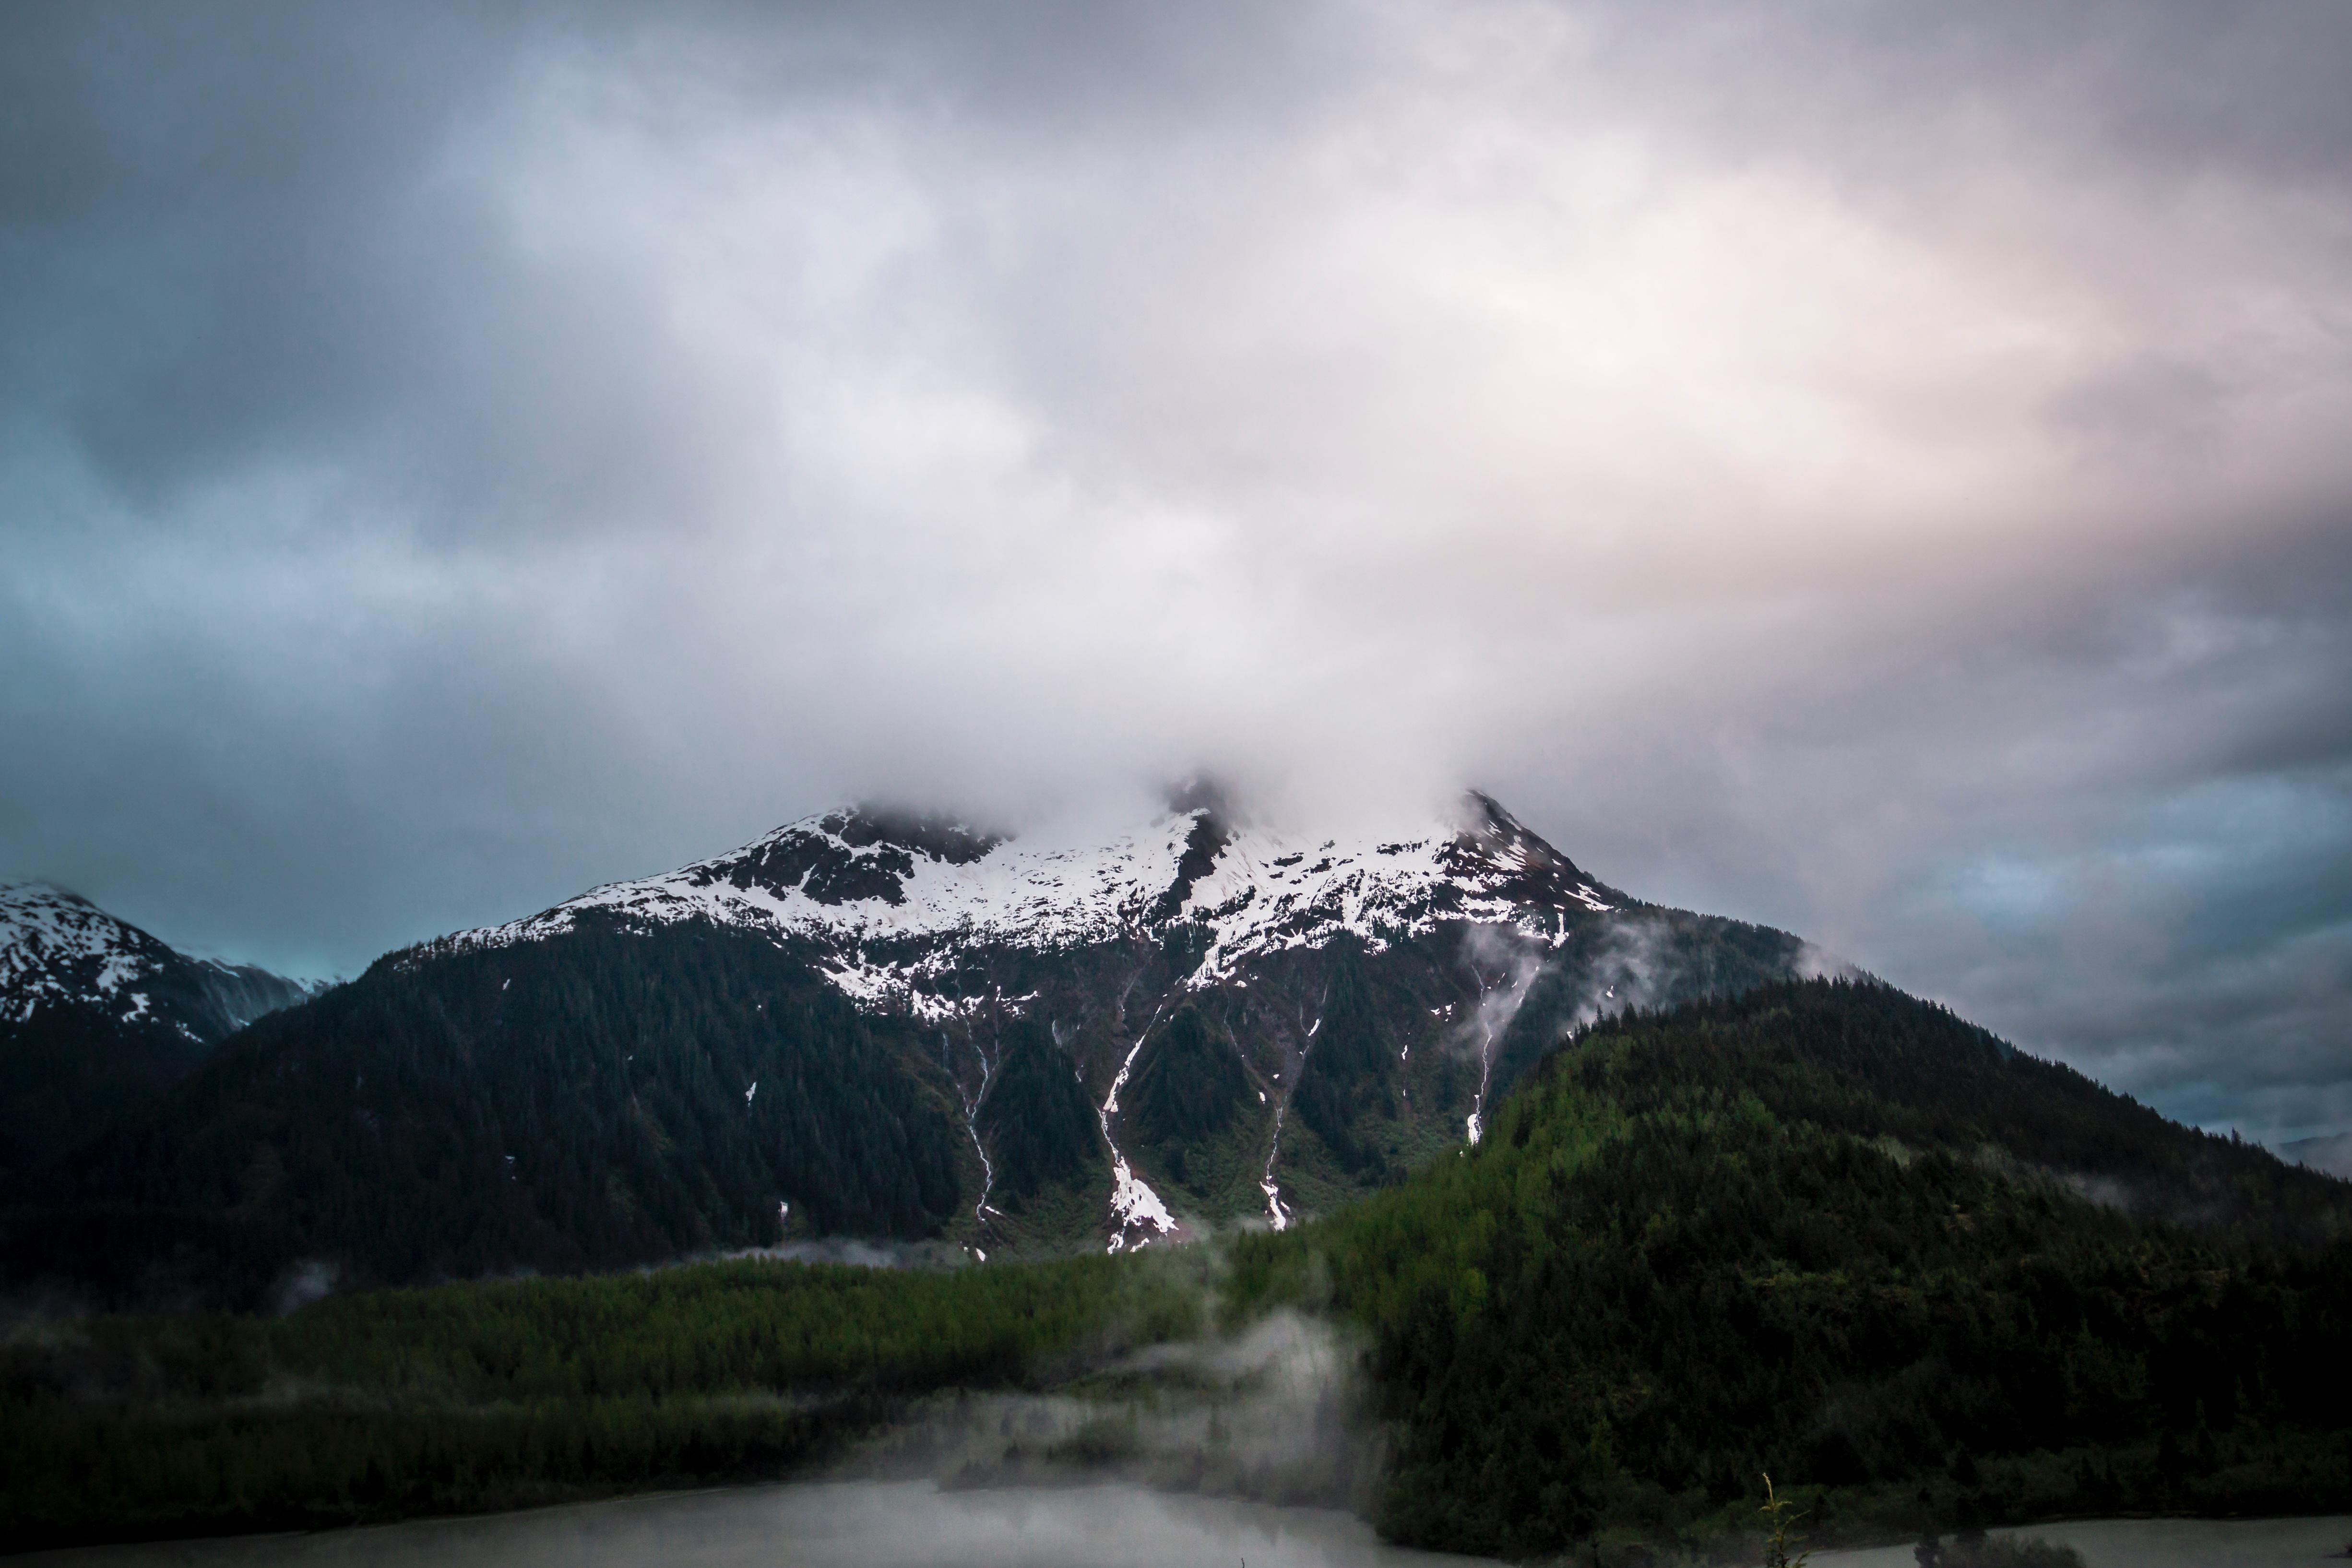
landscape, nature, wilderness, mountain, snow, cloud, sky, mist, hill, lake, valley, mountain range, weather, fjord, highland, alps, plateau, fell, loch, landform, mountain pass, meteorological phenomenon, geographical feature, atmospheric phenomenon, mountainous landforms, glacial landform